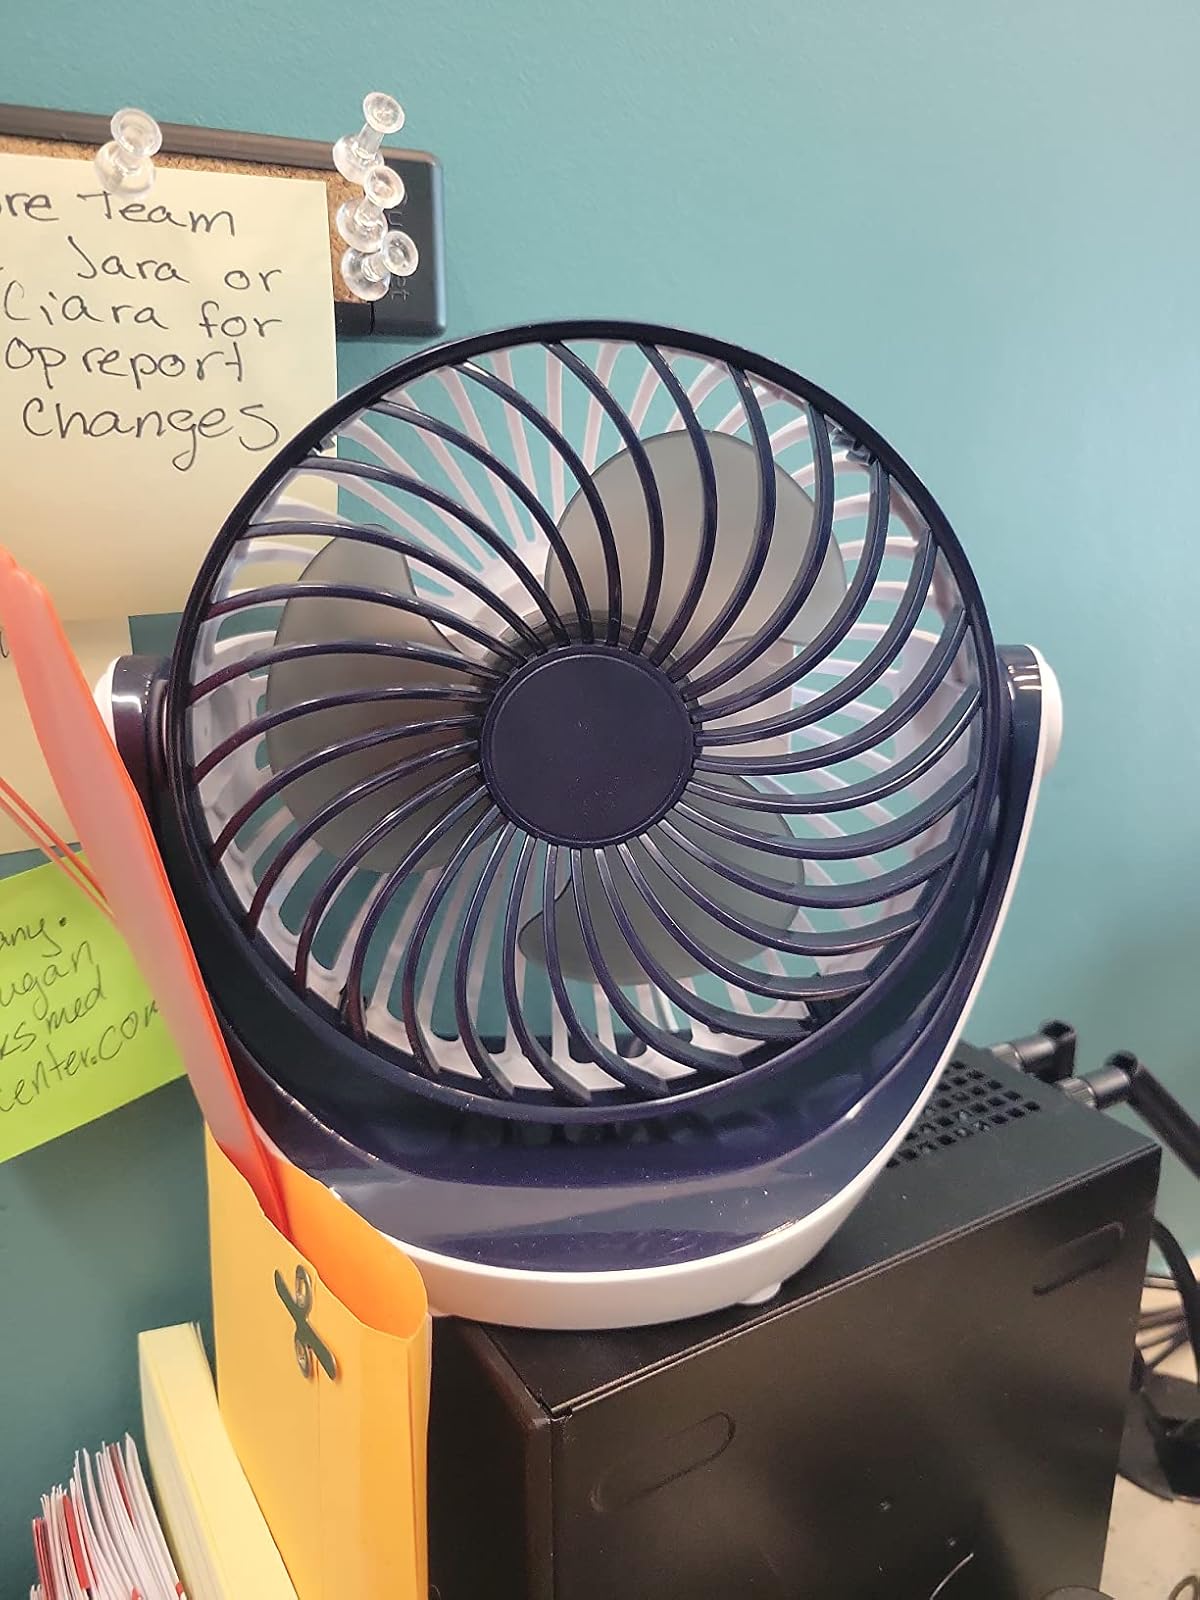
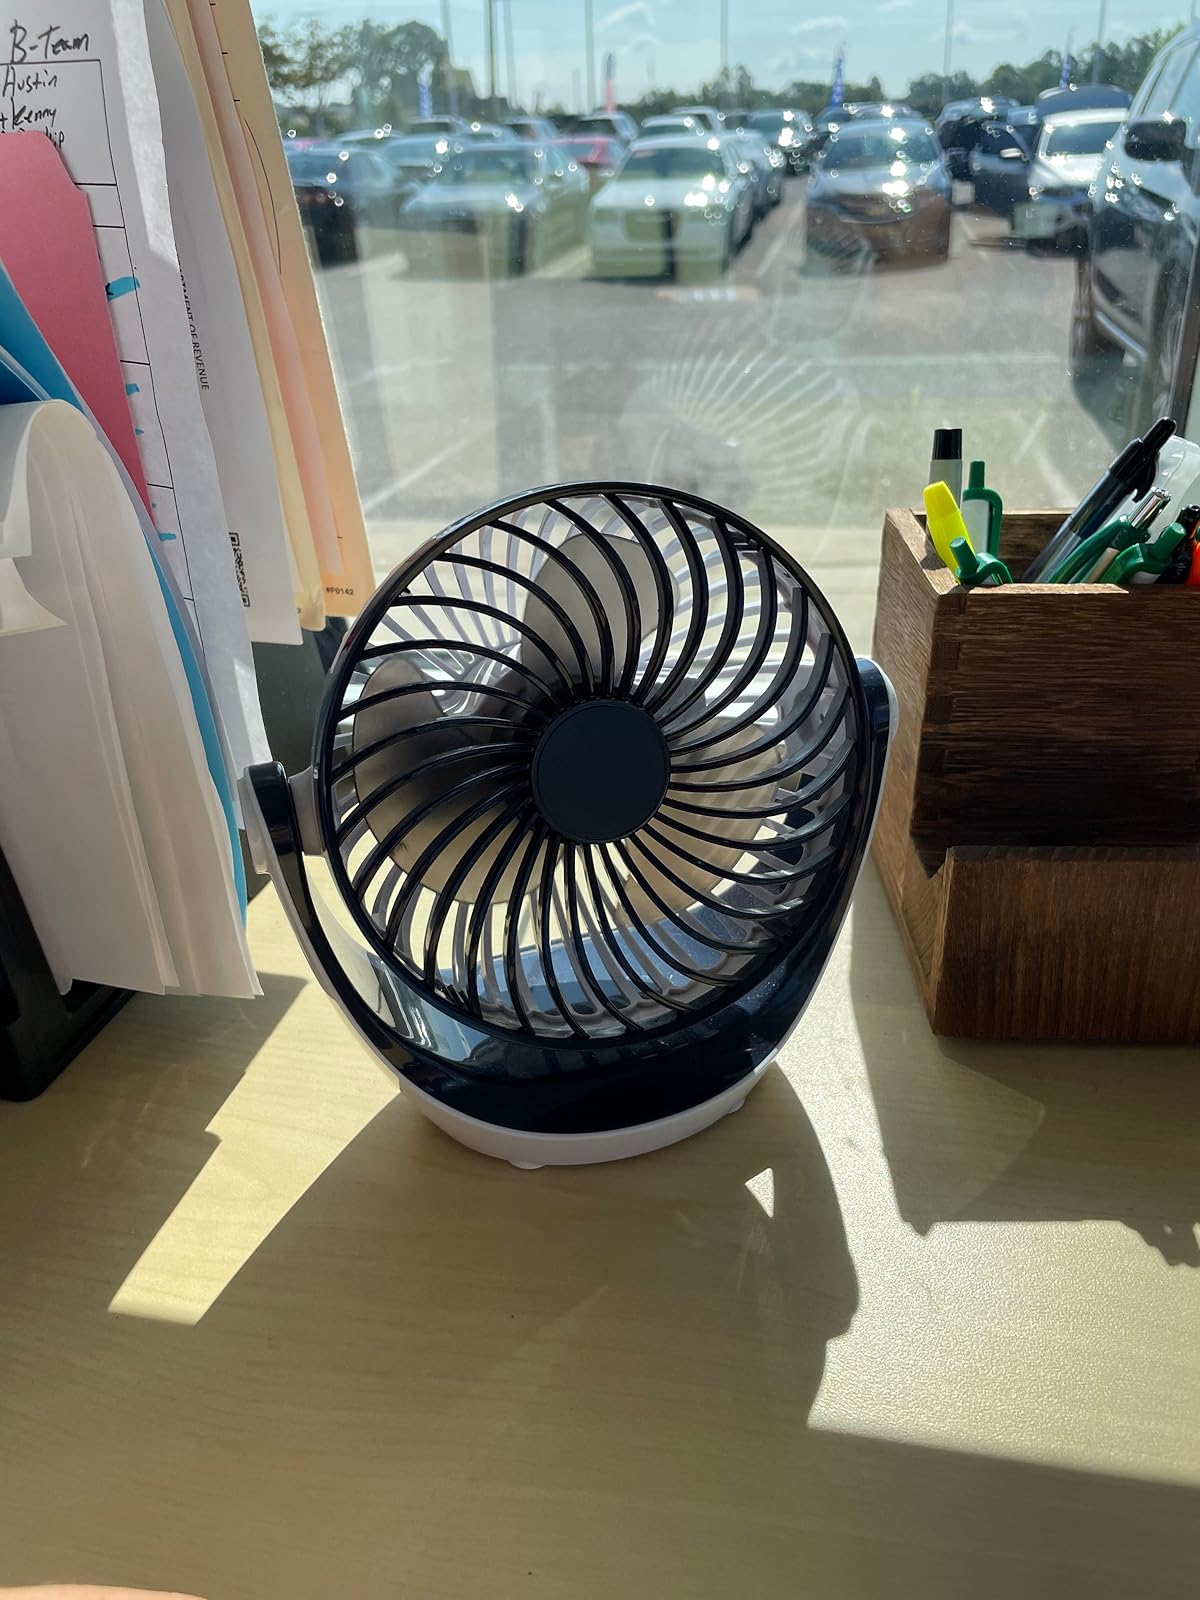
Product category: fan
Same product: yes